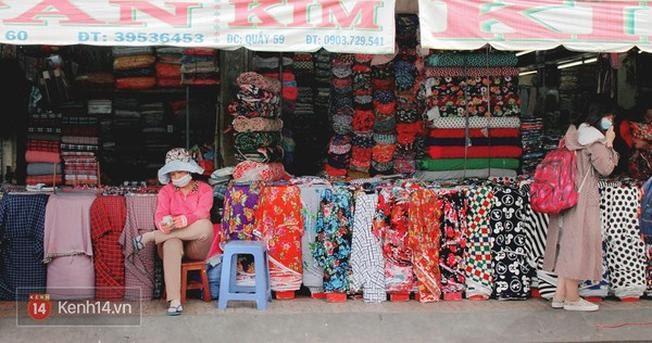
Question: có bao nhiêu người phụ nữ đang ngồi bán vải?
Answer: một người